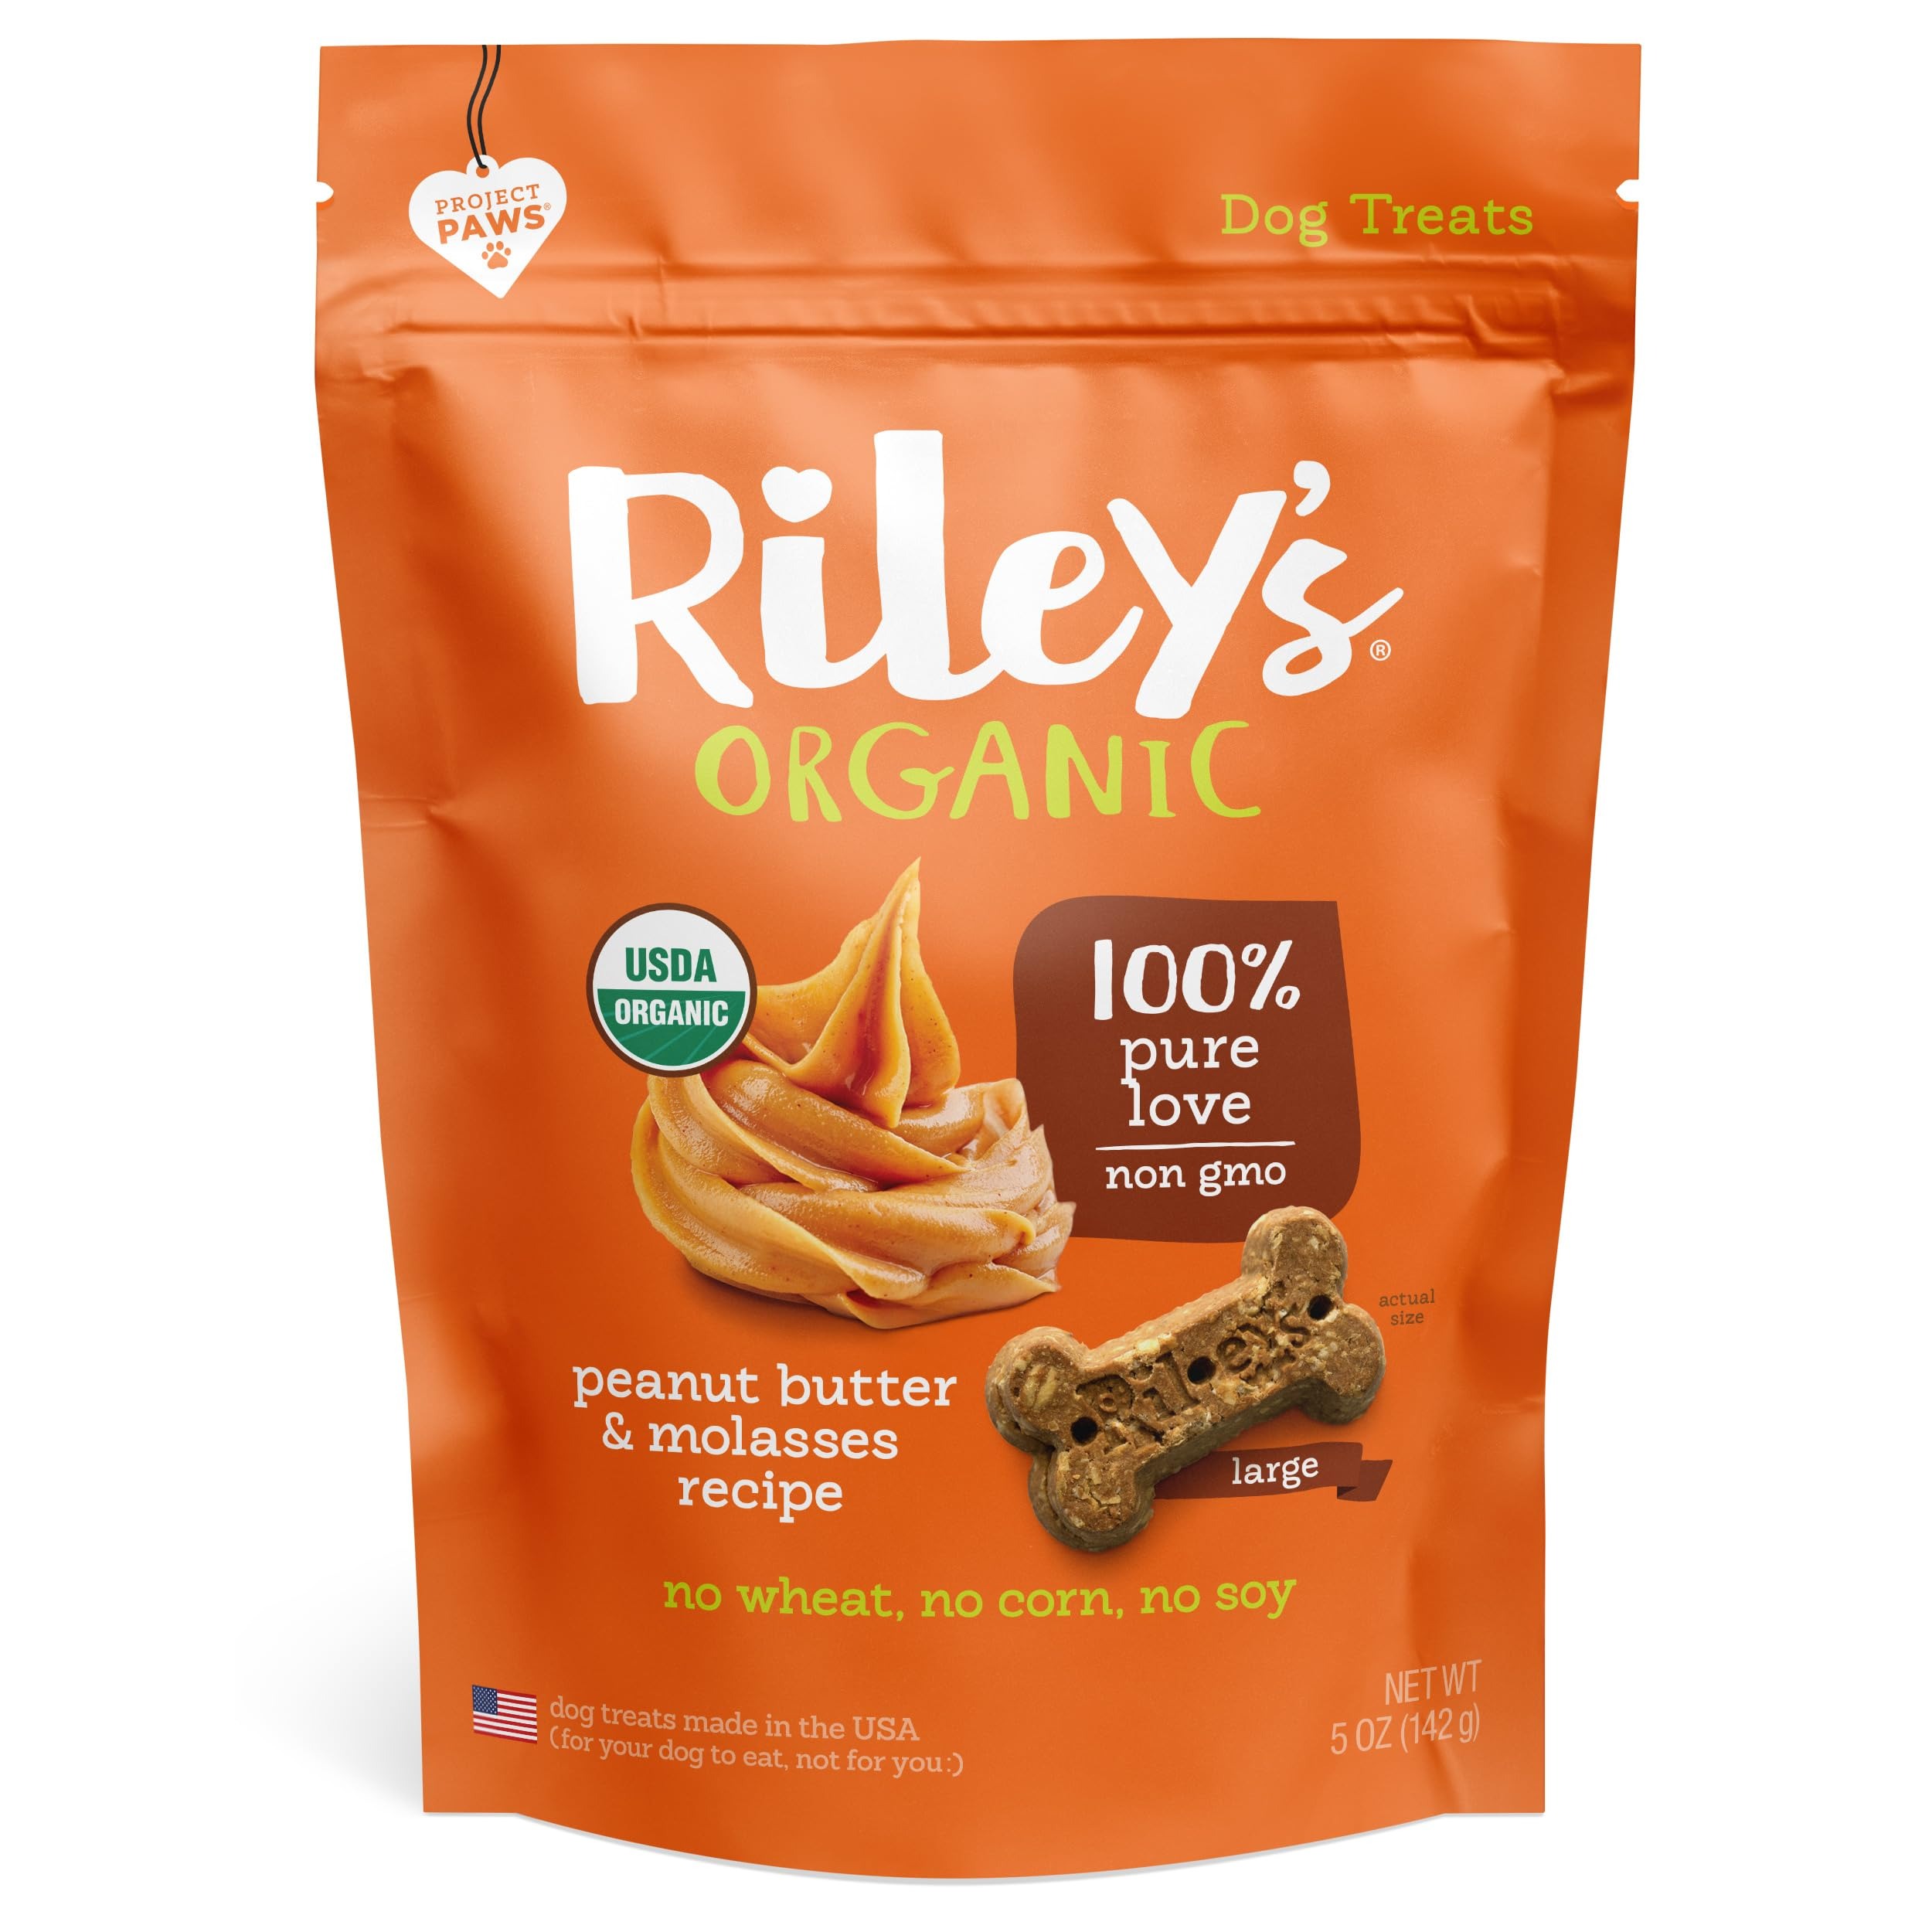
Item Name: Riley's Organic Peanut Butter & Molasses Dog Biscuits - Crunchy Bone Shaped Treats for Large & Medium Dogs - (5oz, Large)
Bullet Point 1: Peanut Butter Dog Bones - Spoil your pet with our all natural peanut butter dog treats. These oven baked dog treats are perfect as dog training treats, ensuring your pet keeps coming back for more.
Bullet Point 2: Wholesome Ingredients - Our healthy peanut butter dog treats are made with dog peanut butter and molasses, ensuring your pup enjoys a nutritious snack. Perfect dog treats for large dogs.
Bullet Point 3: Dog Peanut Butter Treats - These USDA certified organic dog treats are made with limited ingredients. Ideal for health-conscious owners, our dog snacks for large dogs are vegan and non-GMO.
Bullet Point 4: Crunchy Chomps - Our healthy crunchy dog treats feature a crispy texture that your pup will love. These dog bone treats help to scrape away plaque which promotes better dental health.
Bullet Point 5: Proudly Made in the USA - Riley's dog peanut butter treats ensure top-quality ingredients and production standards, providing your pup with safe and healthy snacks.
Value: 5.0
Unit: Ounce

Price: 9.945